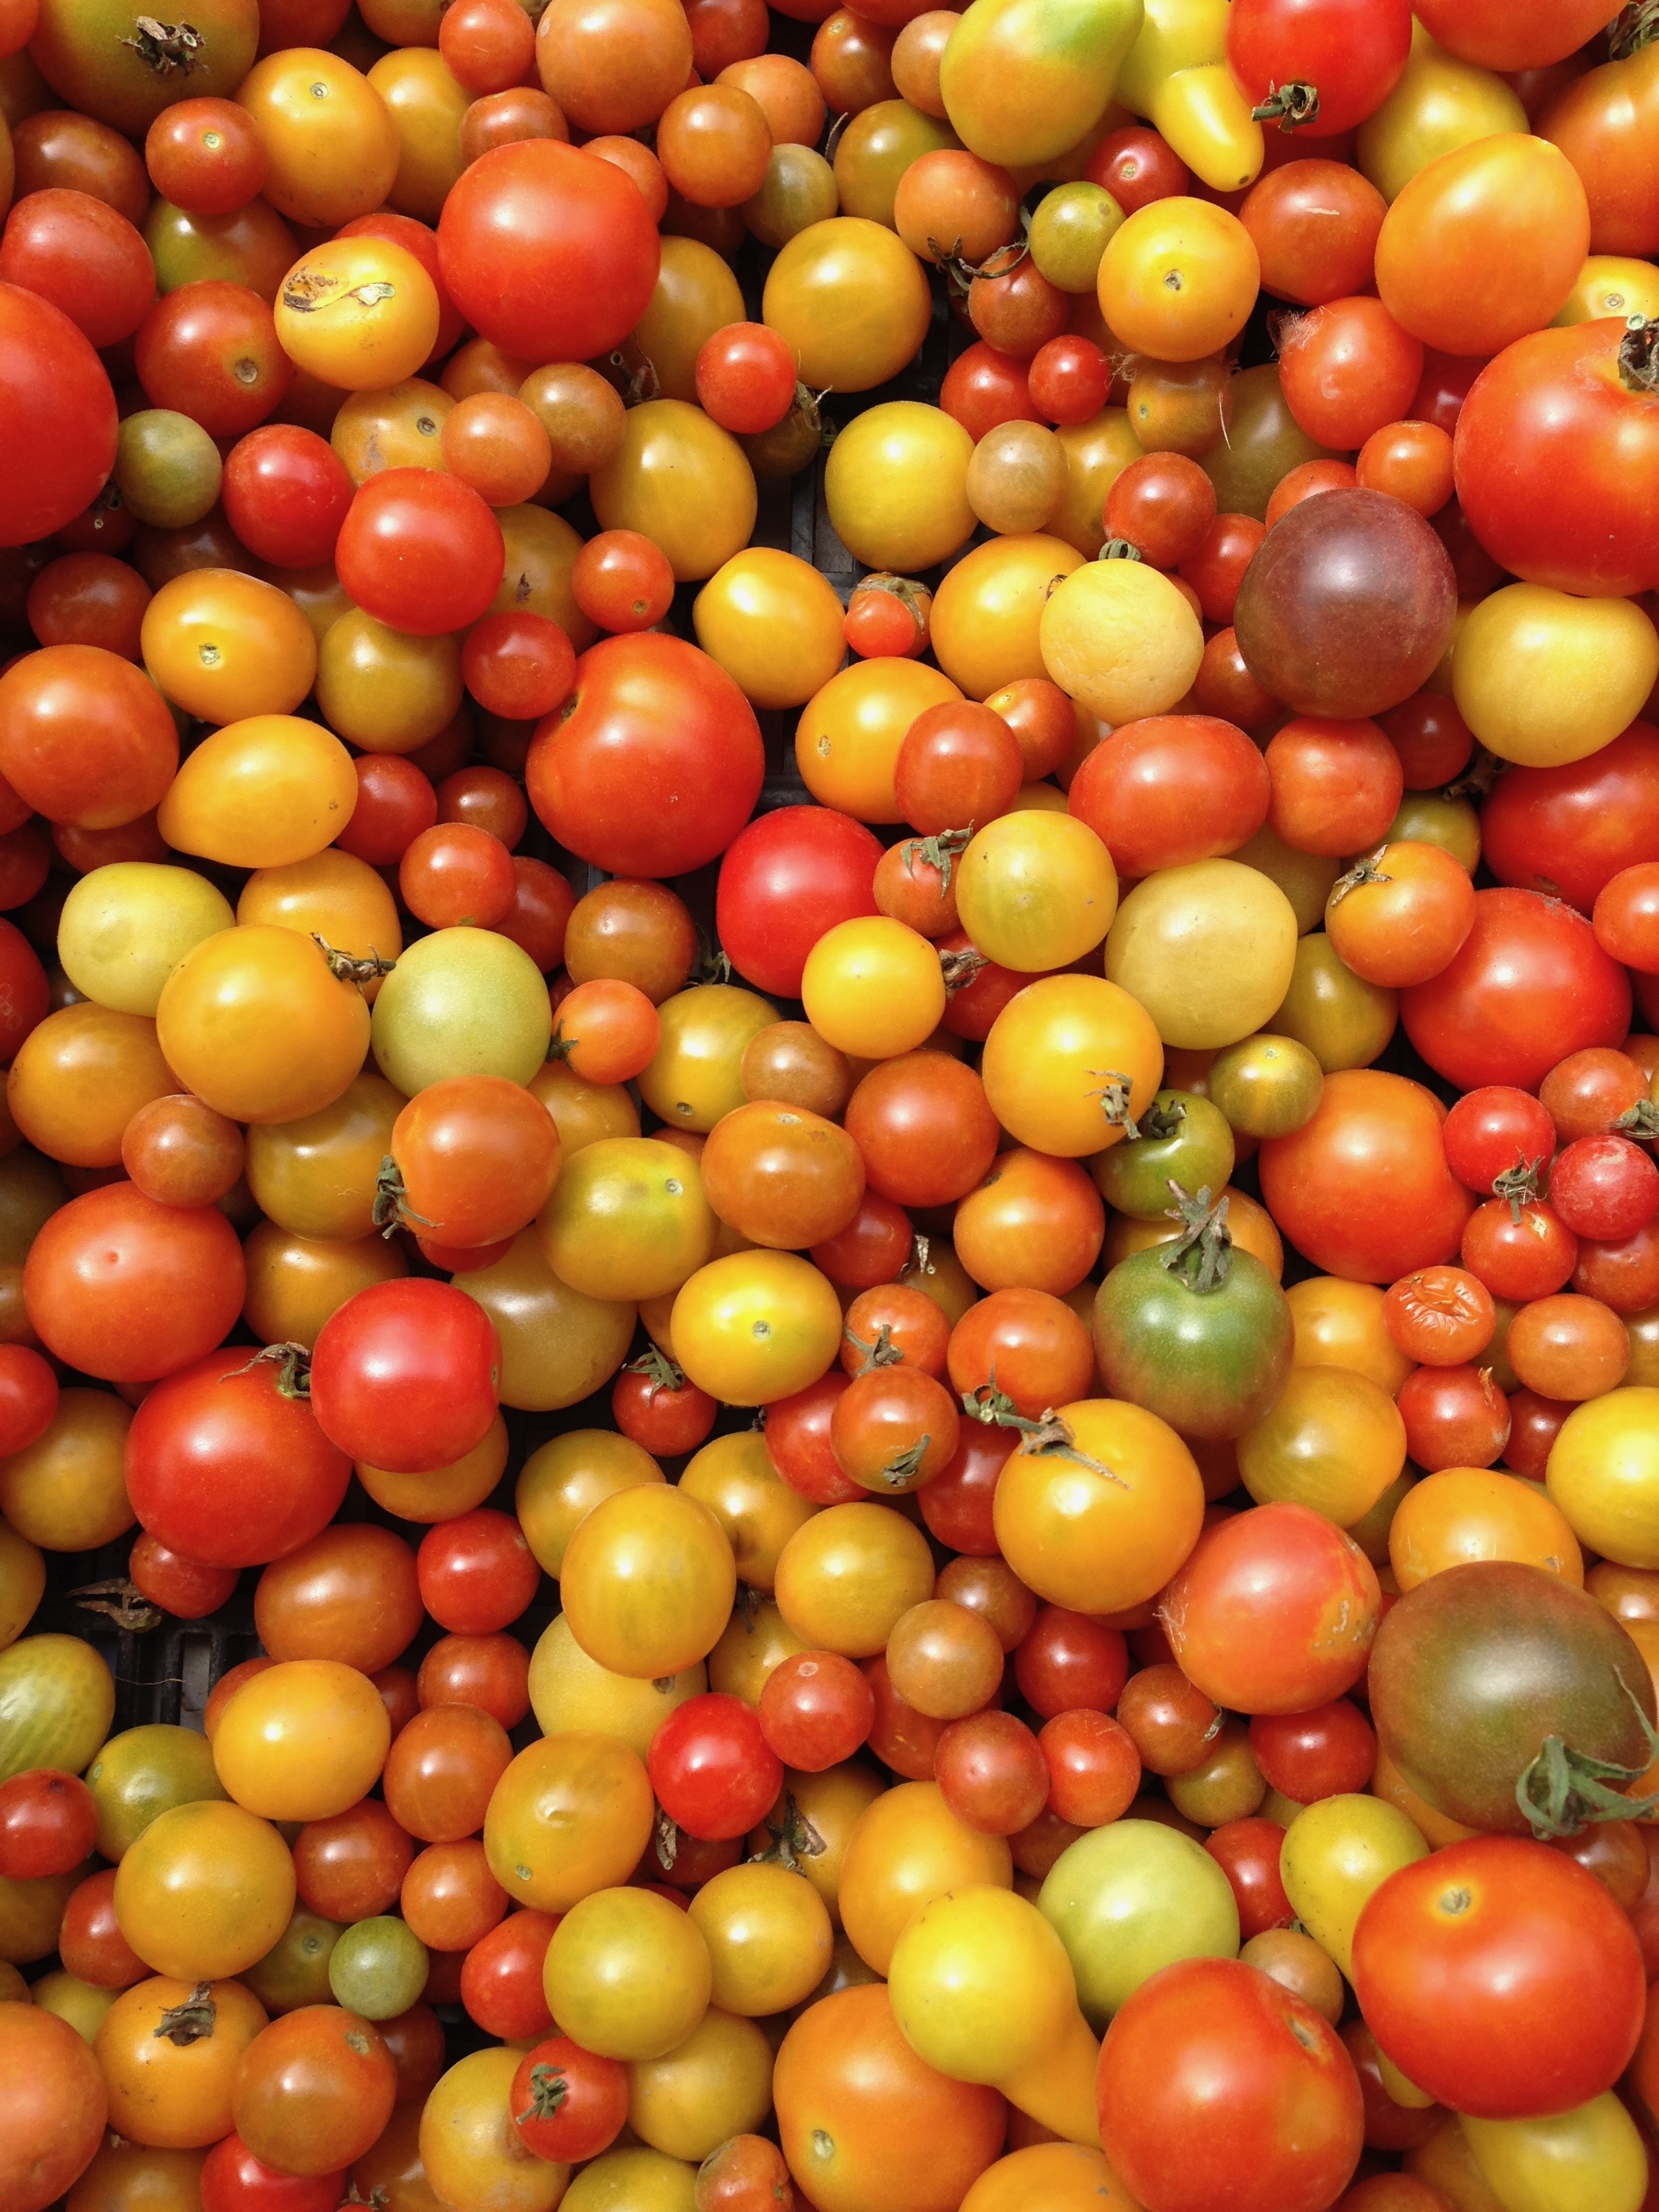
plant, fruit, summer, ripe, food, red, harvest, ingredient, produce, vegetable, fresh, market, yellow, healthy, tomato, farmer, eating, nutrition, vegetables, tomatoes, diet, organic, flowering plant, land plant, potato and tomato genus